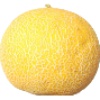
Label: Cantaloupe 1